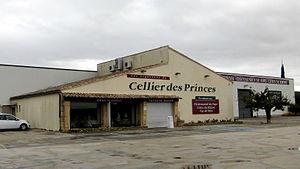
Caveau du Cellier des Princes à Courthézon
Le châteauneuf-du-pape est un vin d'appellation d'origine contrôlée produit sur les communes de Châteauneuf-du-Pape, d'Orange, de Bédarrides, de Sorgues et de Courthézon, en Vaucluse.